Coral reefs of Jamaica

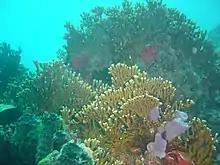
Healthy coral reefs

Jamaica, an island located within the Caribbean Sea, known for being a popular tourist destination because of its pristine white sand beaches, is now faced with the issue of mass coral depletion. Both environmental and human factors contribute to the destruction of these corals, which inevitably affect Jamaica's environmental sustainability and economy. Actions have been put in place to counteract the negative consequences associated with the loss of the corals, which act as a symbol of hope for the revival of Jamaica's environment.